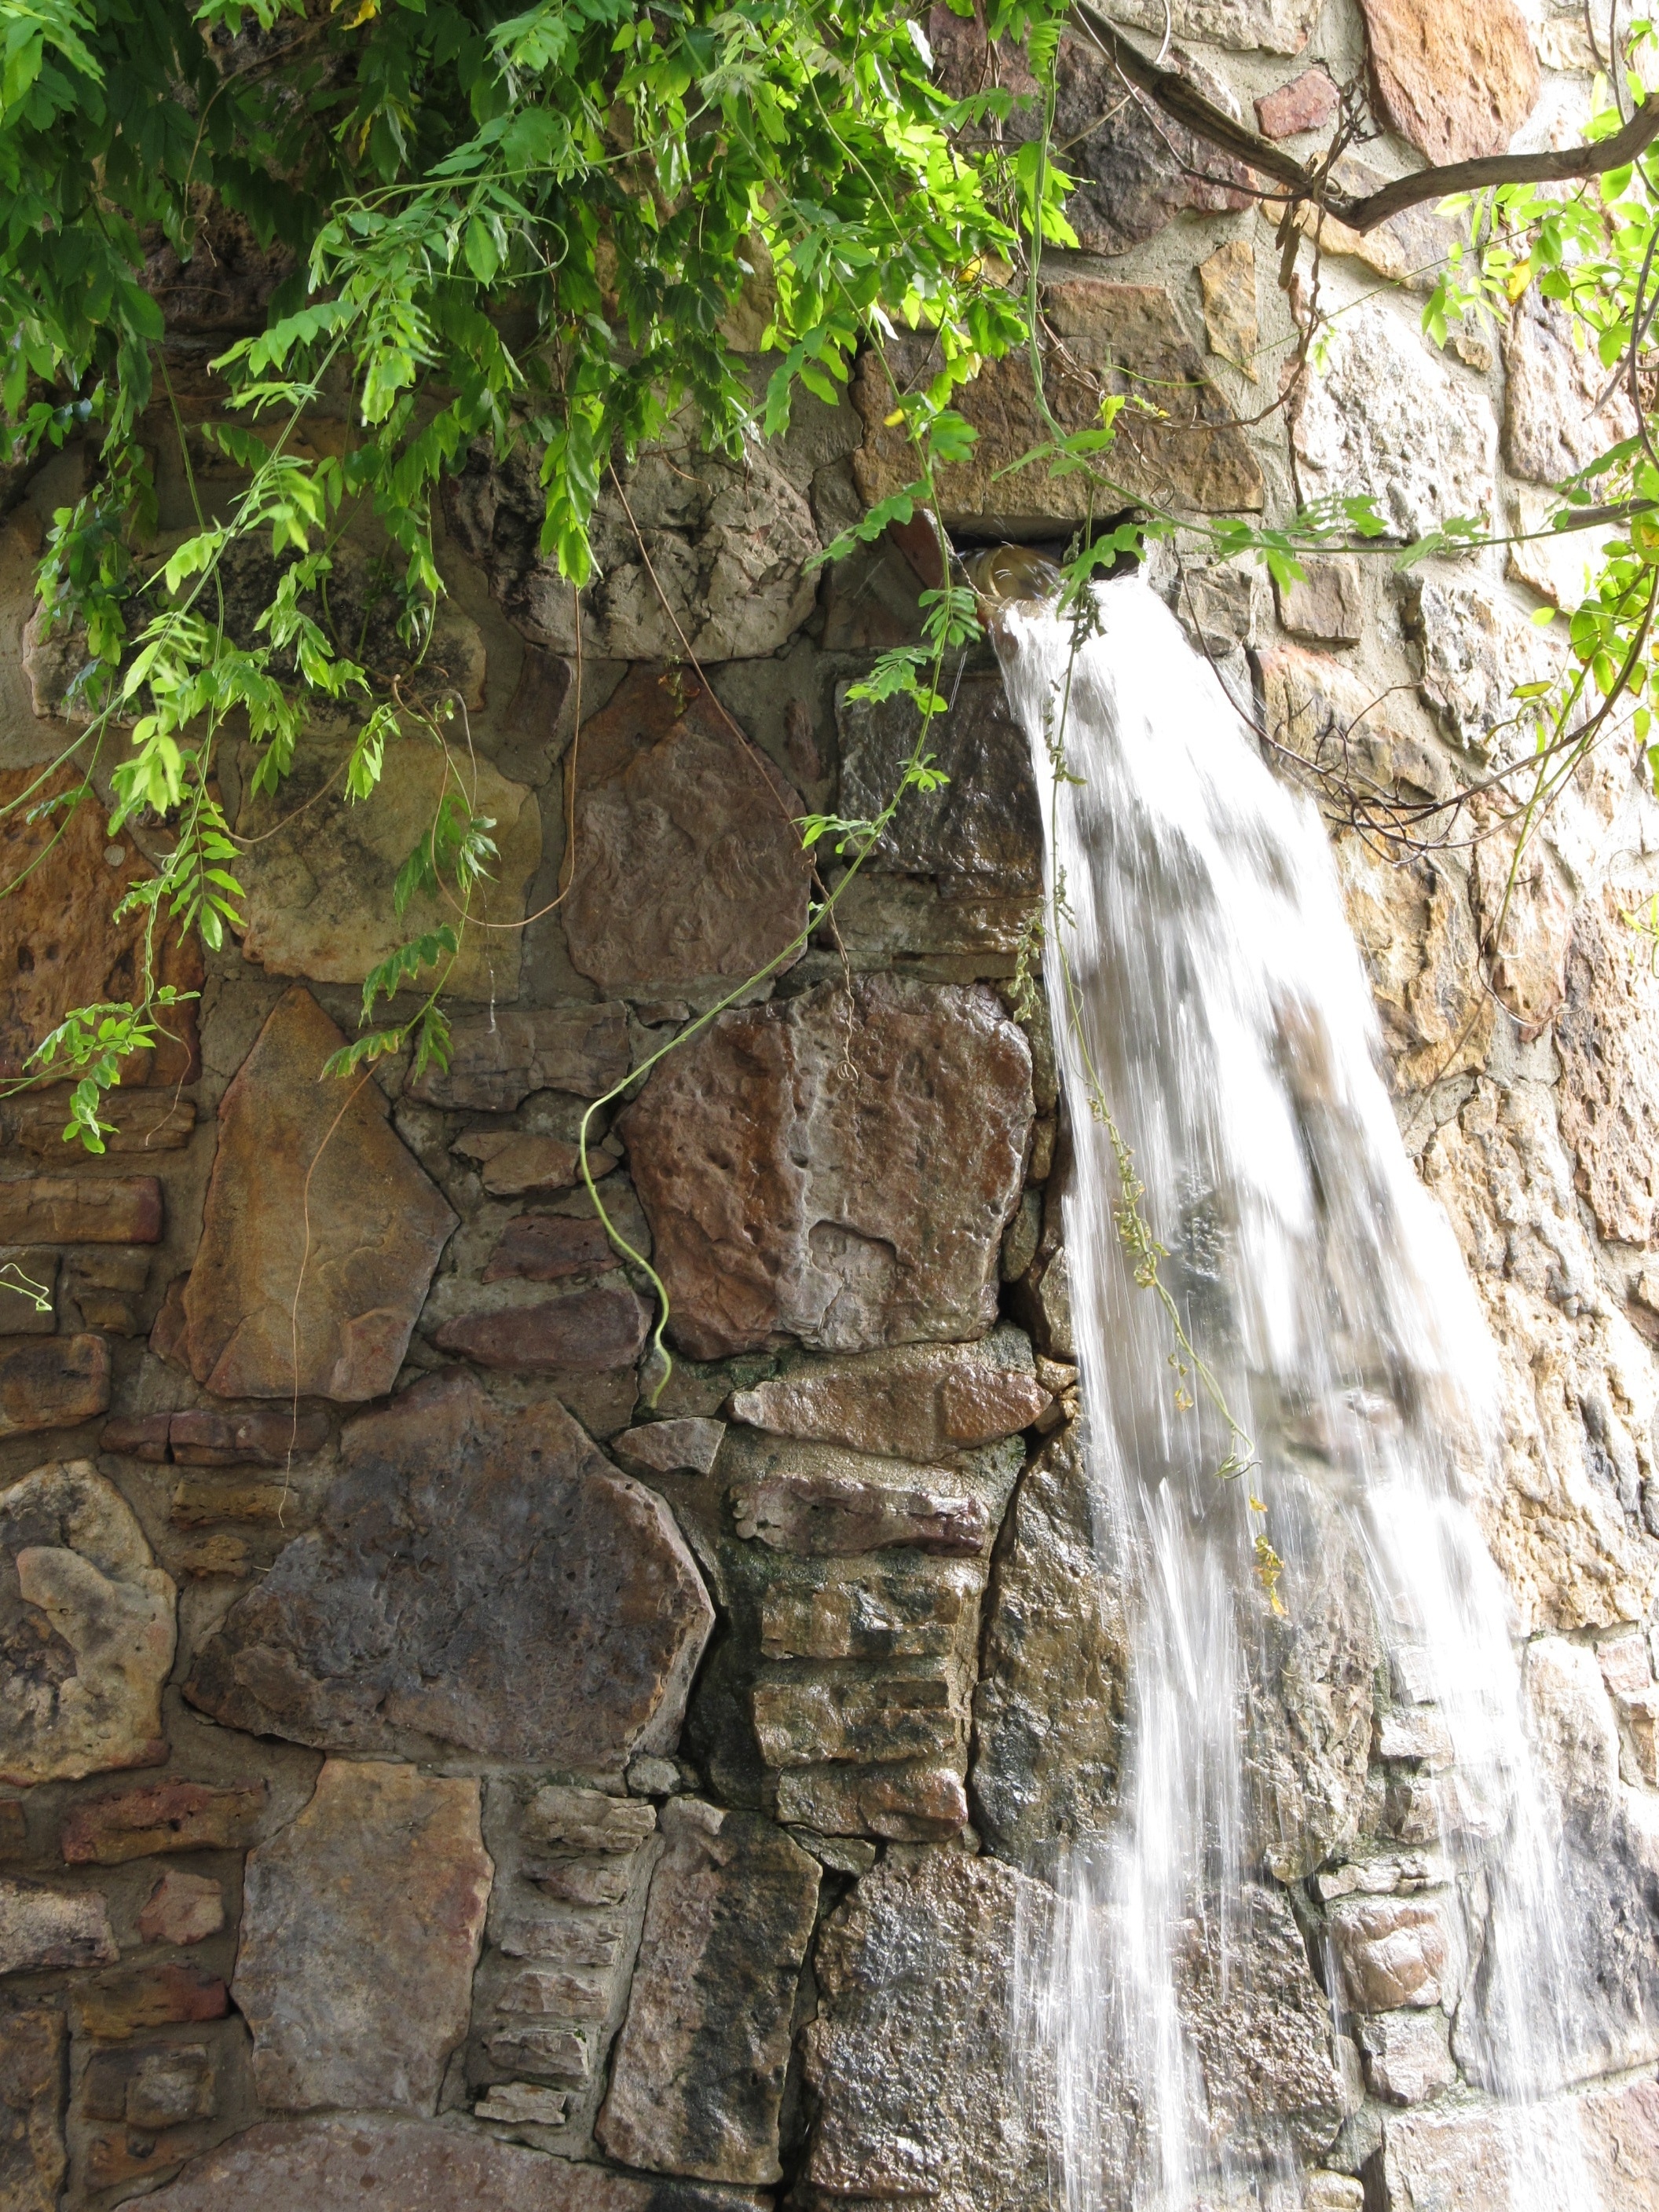
tree, water, rock, waterfall, architecture, urban, cascade, terrain, stones, geology, fountain, water feature, cascading, water spout